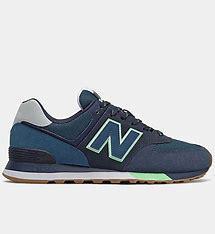
Brand: New
Model: Balance ML574